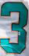
Number: 3